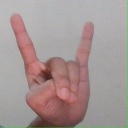
अक्षर: श